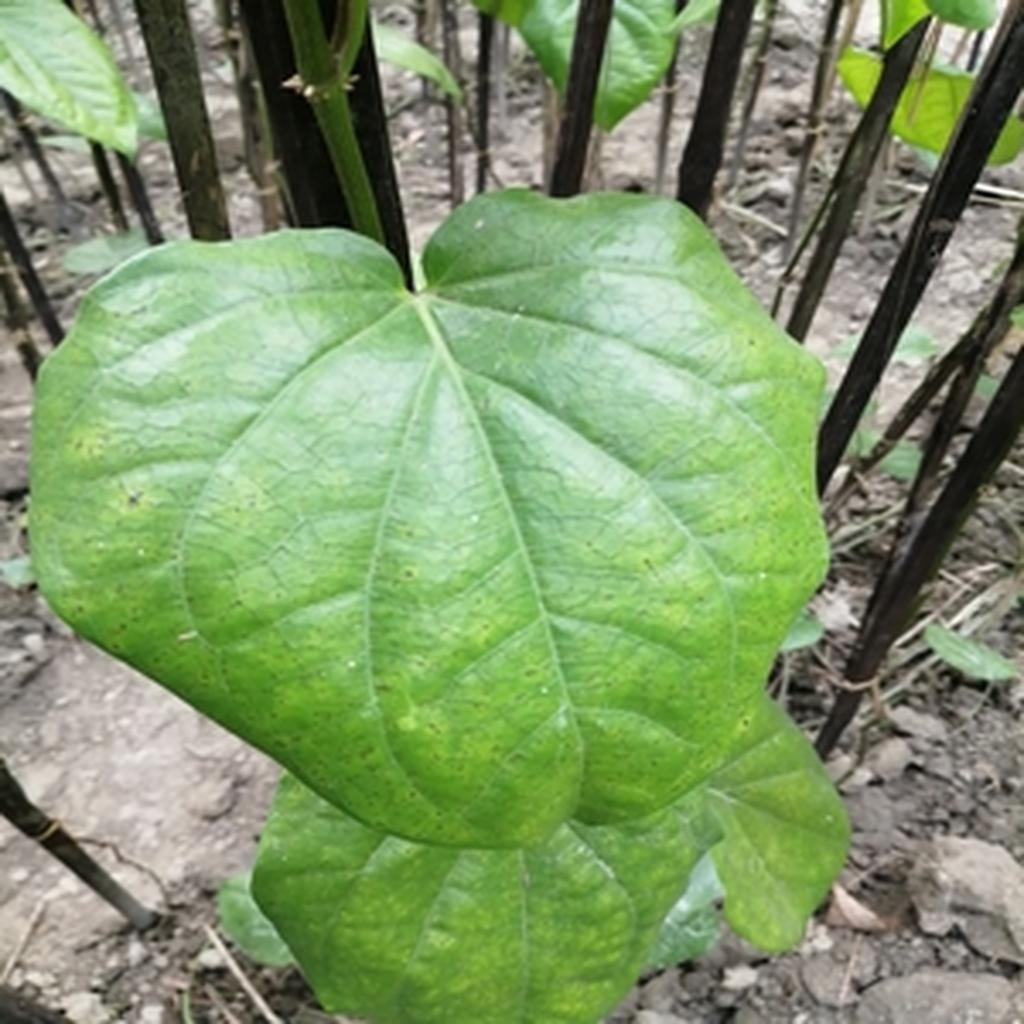
Label: Leaf_Spot